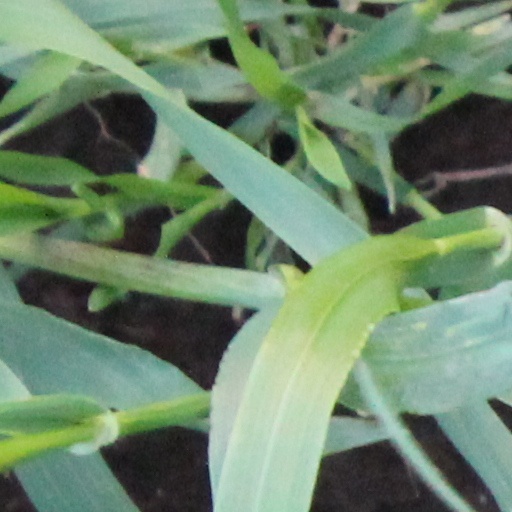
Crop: wheat